Guadalupe Mountains

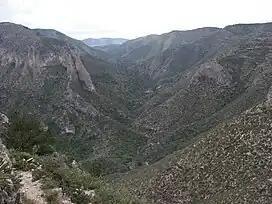
View of McKittrick Canyon from the Guadalupe Mountains

The northwestern extension, bounded by a dramatic escarpment known as "The Rim", extends much further into New Mexico, to near the Sacramento Mountains. The range is bounded on the north by Four Mile Canyon; on the east by the valley of the Pecos River; and on the west by Piñon Creek, Big Dog Canyon, Valley Canyon, Middle Dog Canyon, and West Dog Canyon. Much of the range is built from the ancient Capitán Reef that formed at the margins of a shallow sea during the Permian period. The Guadalupian epoch of the Permian period is named for these mountains, and the Capitanian age within this epoch is named for the Capitan reef. For details on the area's geology, see Delaware Basin. As the range is built up almost entirely of limestone, upland areas have little or no surface water. The only significant surface water is McKittrick Creek, in McKittrick Canyon, which emerges from the eastern side of the massif, just south of the New Mexico border. Elevations at the base of the range vary from above sea level on the western side to on the east. Several peaks on the southern end exceed .